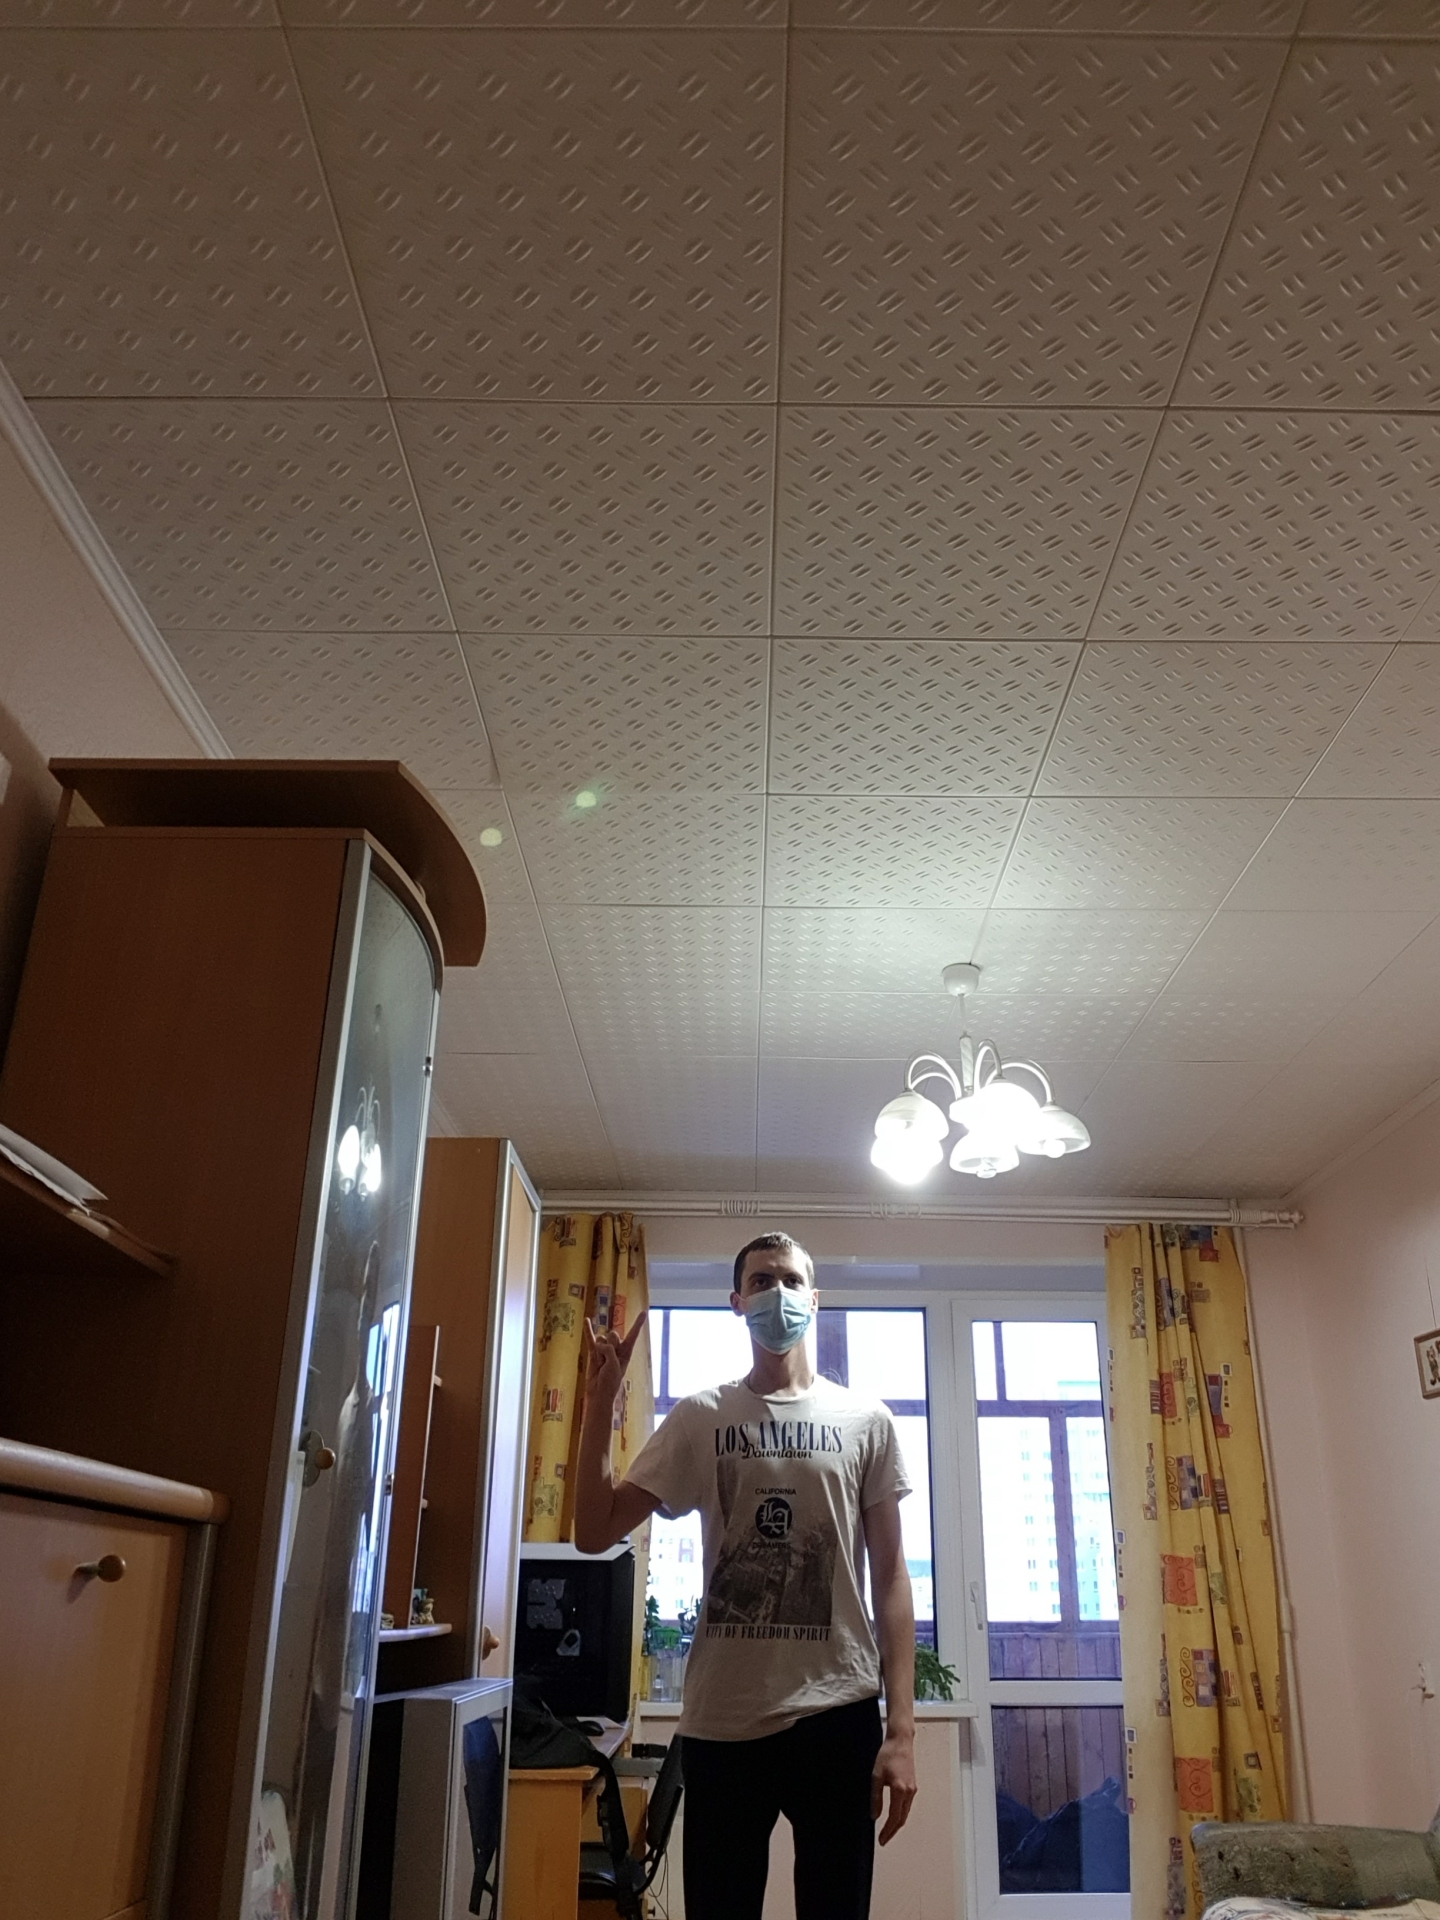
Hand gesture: rock